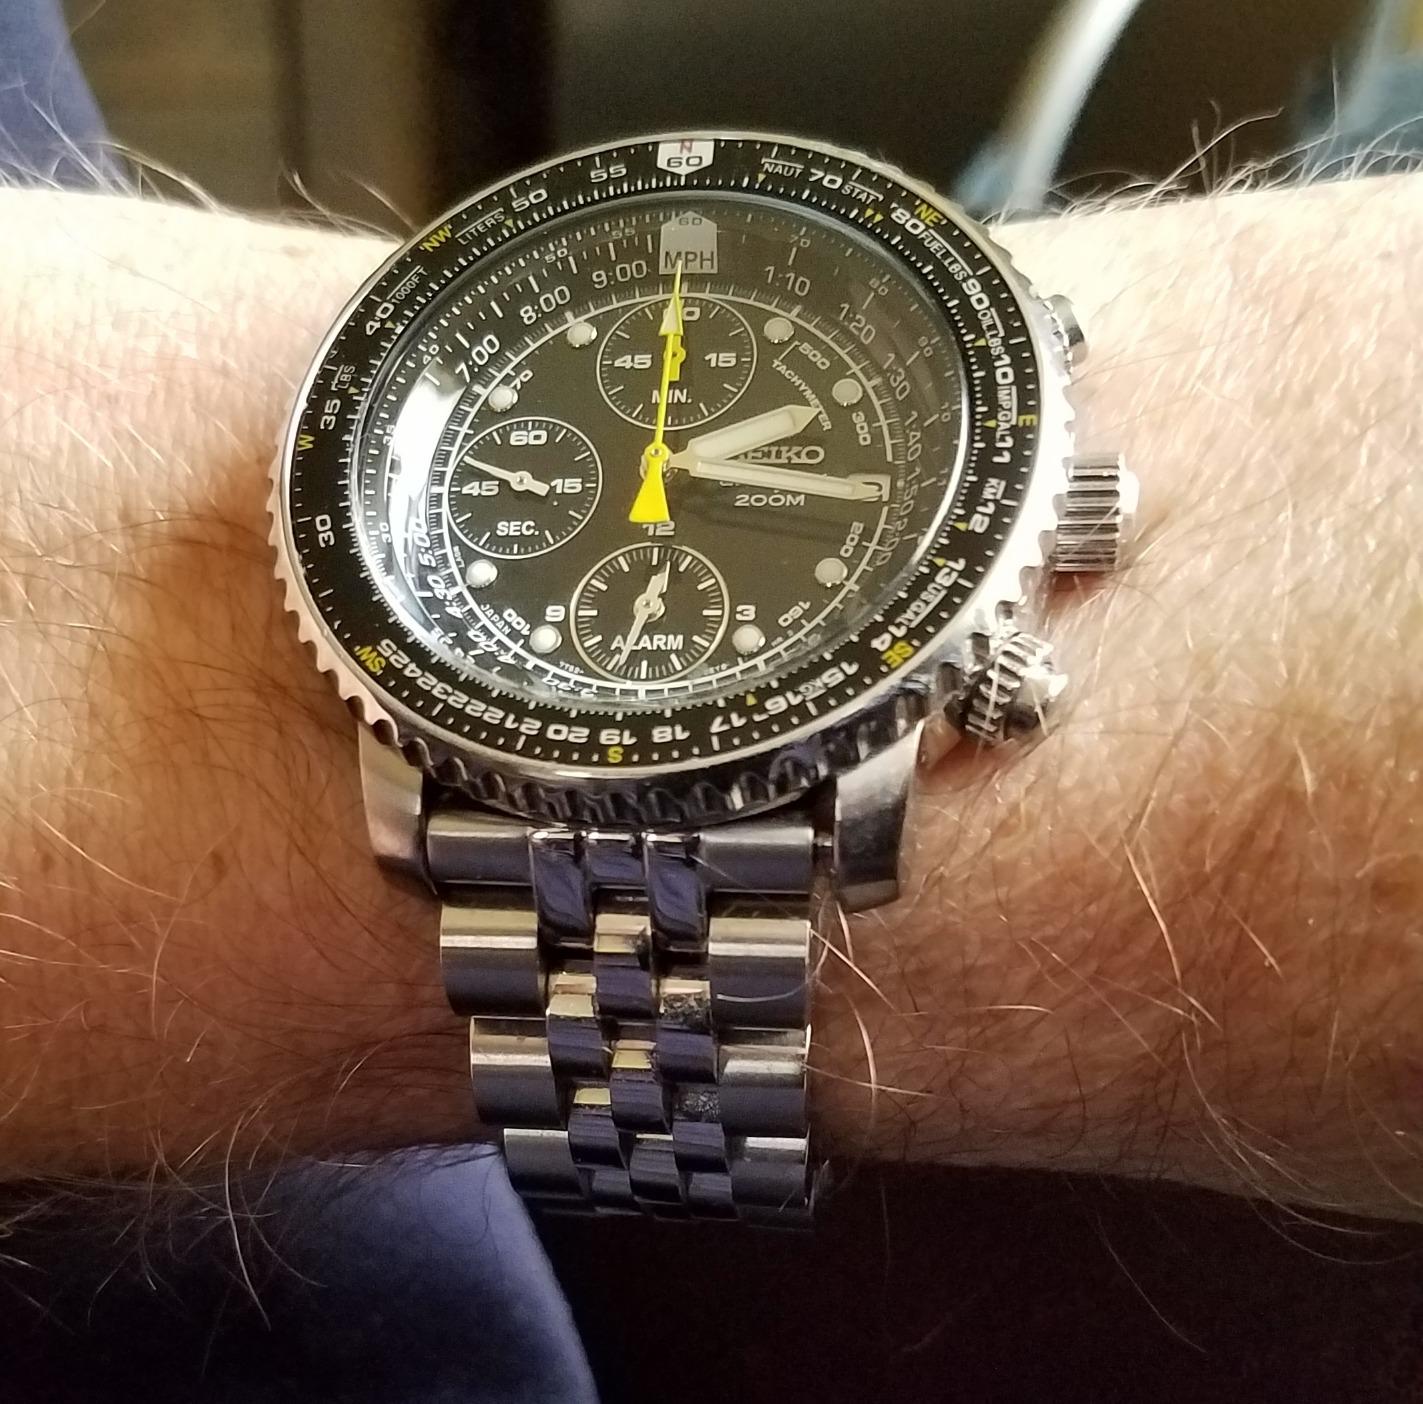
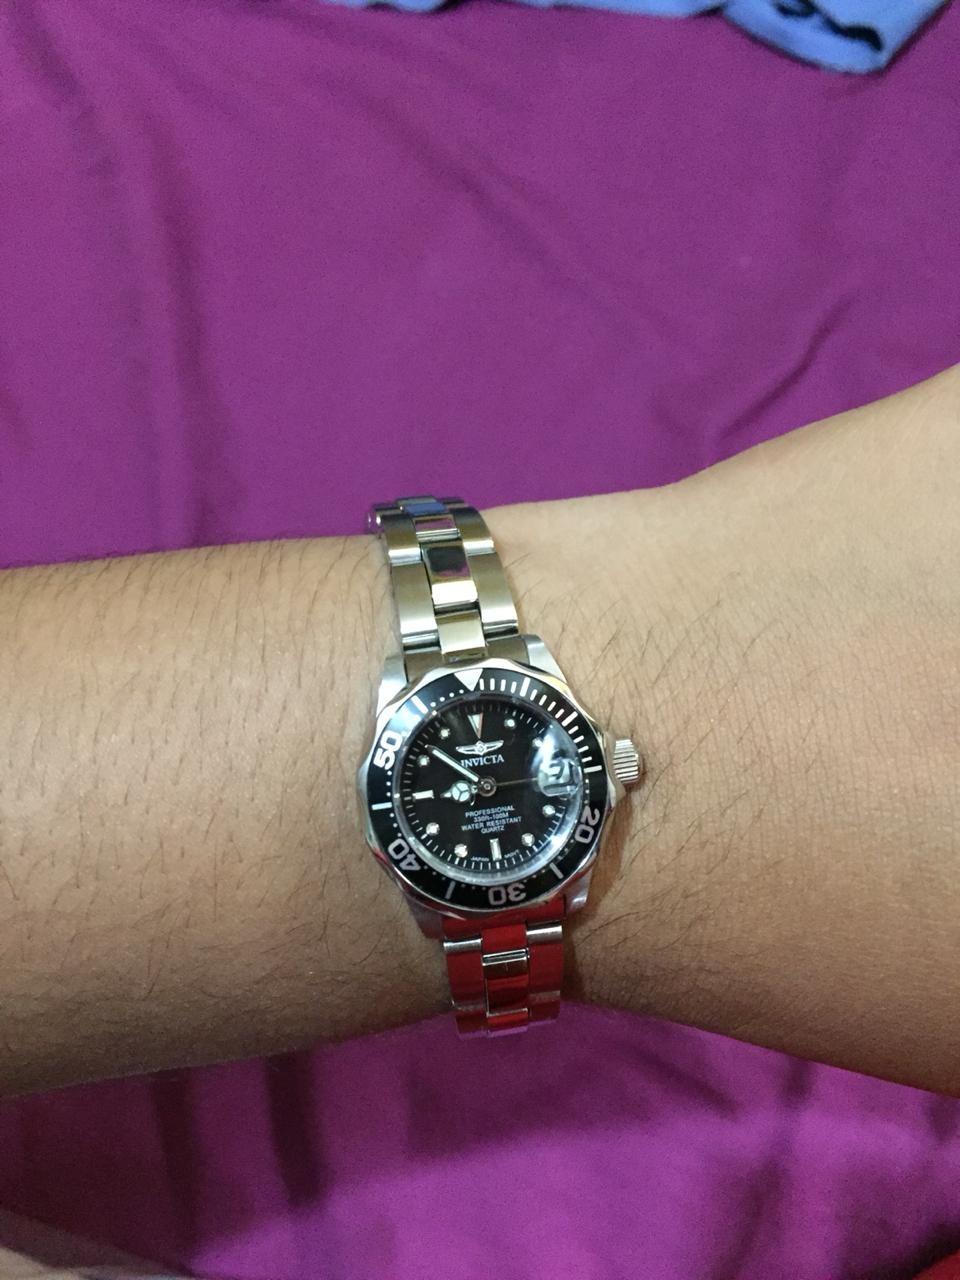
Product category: accessories_watch
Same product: no